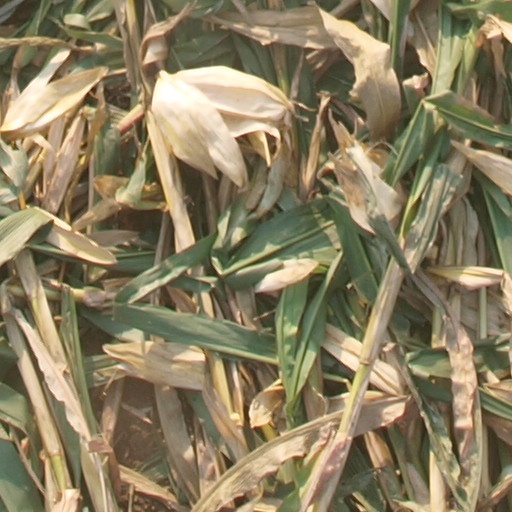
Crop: maize; corn